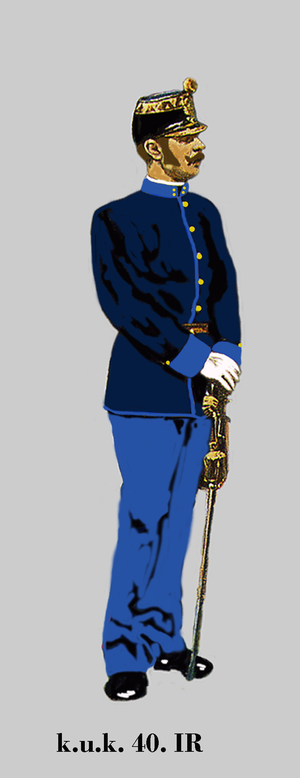
Lieutenant du k.u.k. 40e régiment d'infanterie. (Infanterie allemande) en parade Egalisierung: lichtblau - Knöpfe: silber Unit identification color: light blue - buttons: silver coleur d'identification du régiment: bleue clair - boutons: d'argent